Band of the Hour

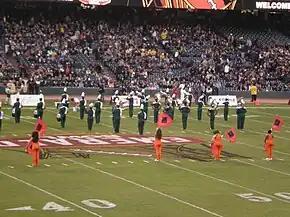
The Band of the Hour, the marching band of the University of Miami, performing at the 2008 Emerald Bowl in San Francisco

The Frost Band of the Hour, sometimes abbreviated as simply Band of the Hour, is the marching band at the University of Miami in Coral Gables, Florida.